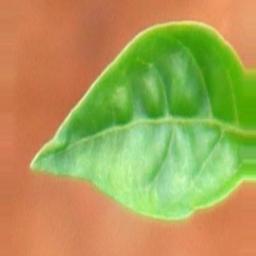
Label: healthy